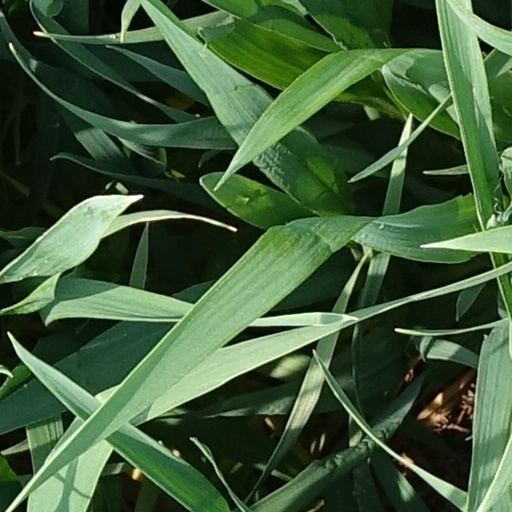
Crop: wheat